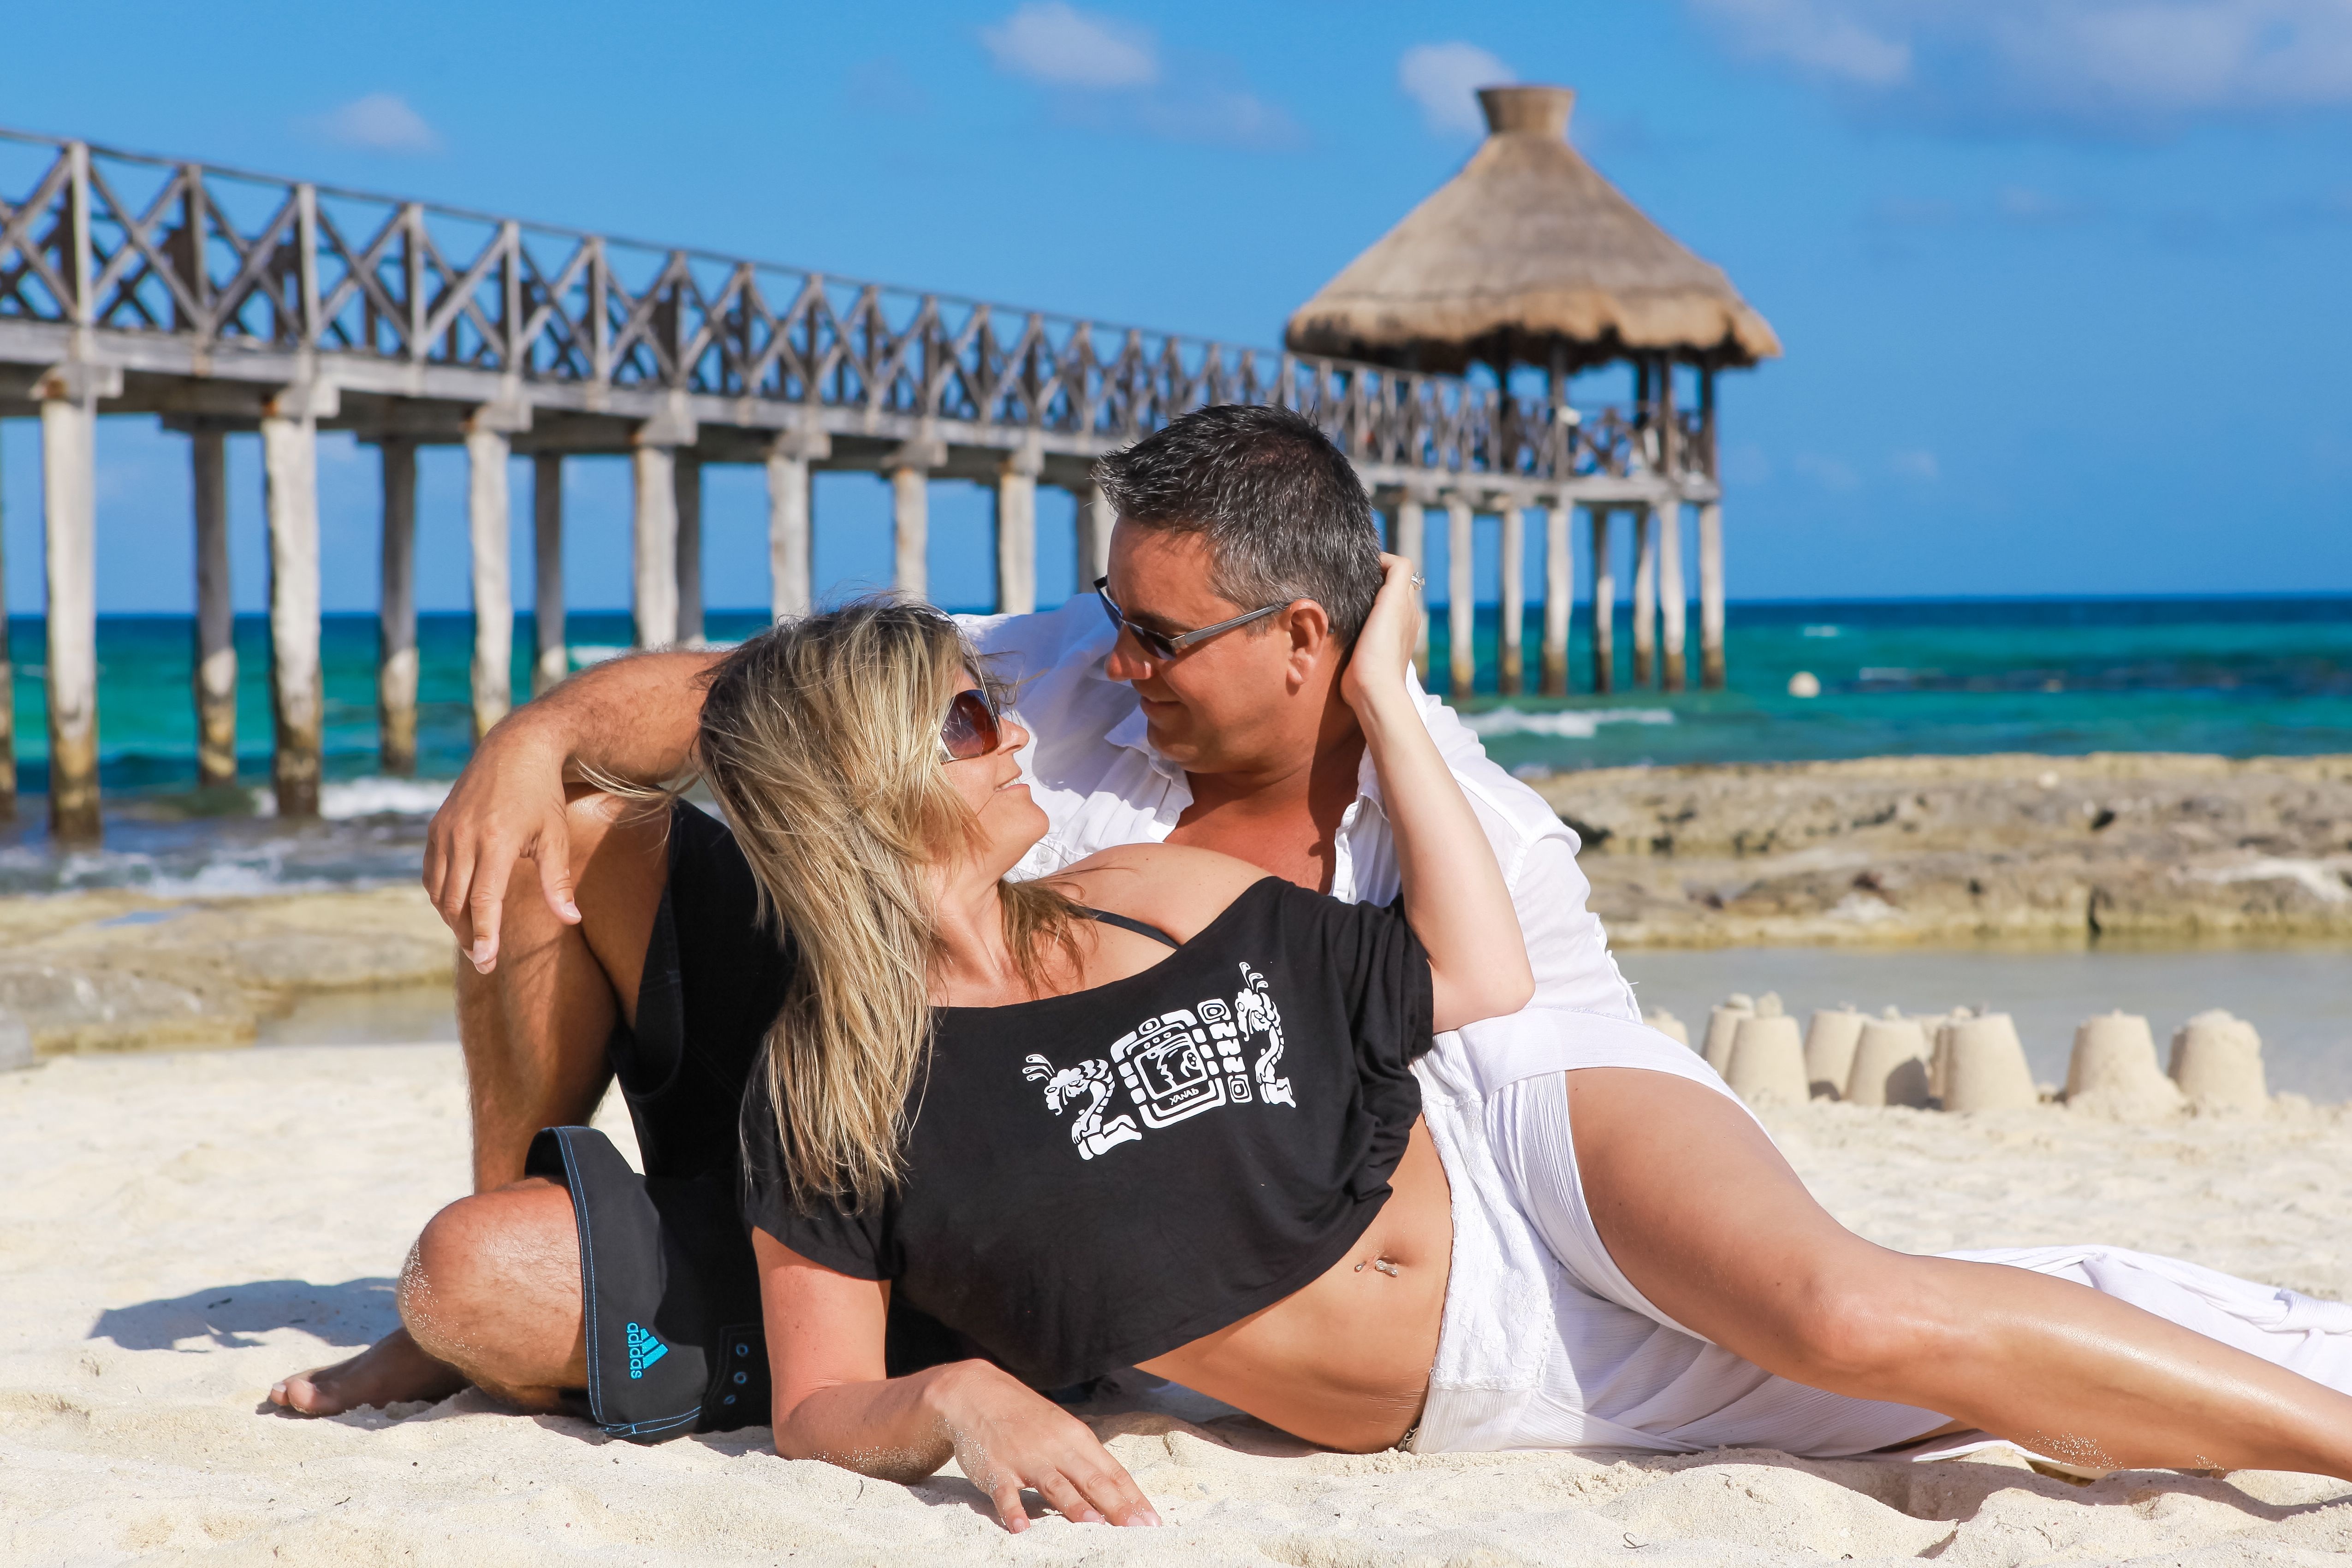
beach, people, summer, vacation, love, couple, ceremony, relationship, photo shoot, sun tanning